Western Airlines

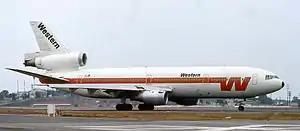
A Western Airlines McDonnell Douglas DC-10

Western Airlines was a trunk carrier, a scheduled airline based in California, operating in the Western United States including Alaska and Hawaii, and western Canada, as well as to New York City, Boston, Washington, D.C., and Miami and to Mexico City, London and Nassau. Western had hubs at Los Angeles International Airport, Salt Lake City International Airport, and the former Stapleton International Airport in Denver. Before it merged with Delta Air Lines in 1987 it was headquartered at Los Angeles International Airport (LAX). Throughout the company's history, its slogan was "Western Airlines...The Only Way to Fly!"